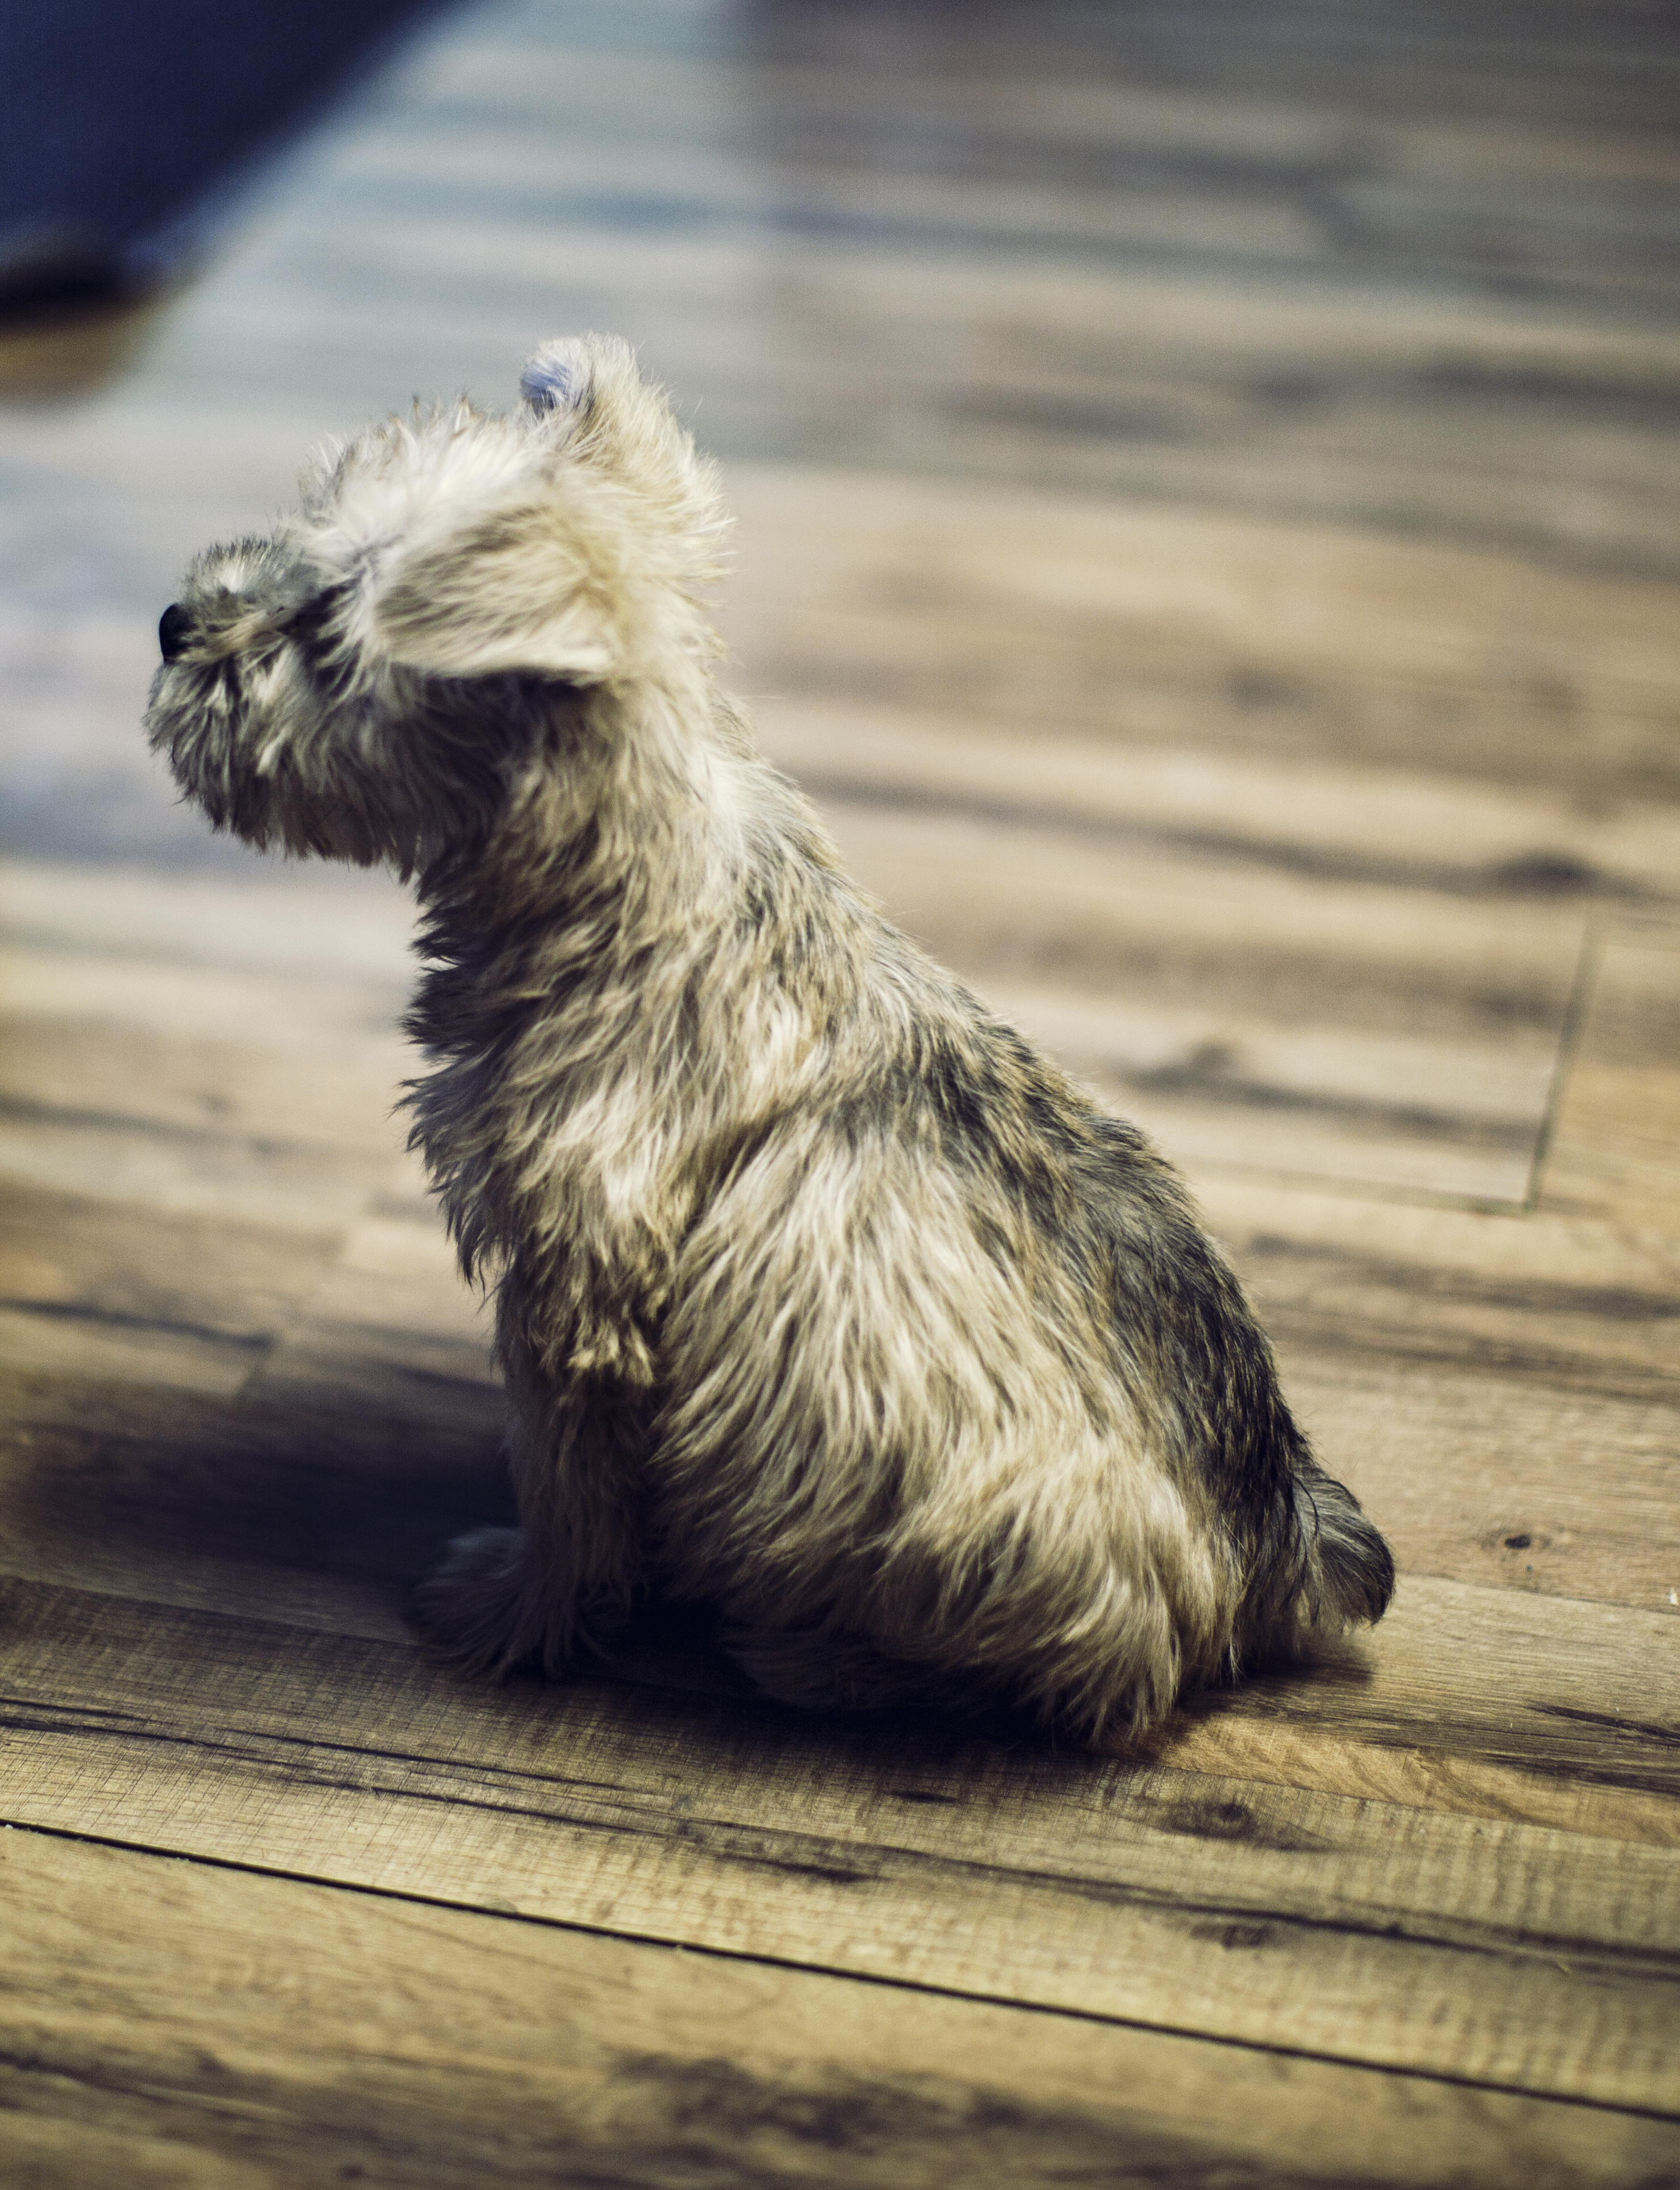
puppy, dog, animal, cute, canine, pet, fur, mammal, whiskers, hairy, vertebrate, adorable, cairn terrier, dog like mammal